Slave raiding

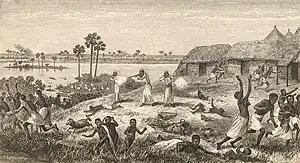
Raid upon a Congolese village by Arab slavers in the 1870s

Slave raiding is a military raid for the purpose of capturing people and bringing them from the raid area to serve as slaves. Once seen as a normal part of warfare, it is nowadays widely considered a war crime. Slave raiding has occurred since antiquity. Some of the earliest surviving written records of slave raiding come from Sumer (in present-day Iraq). Kidnapping and prisoners of war were the most common sources of African slaves, although indentured servitude or punishment also resulted in slavery.